Matt O'Sullivan

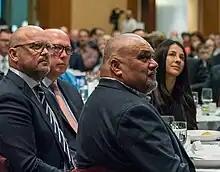
Senator Matt O Sullivan Peter Dutton, Leila Abdallah and indigenous elder Grant Paulson, at the Australian National Prayer Breakfast, held at Parliament House, November 2023.

O'Sullivan was the Liberal Party's candidate in Burt at the 2016 federal election, at which point he was living in Aubin Grove. He won preselection after the original ballot was overturned by the party's state council. He was president of the party's Jandakot branch from 2017 to 2019.